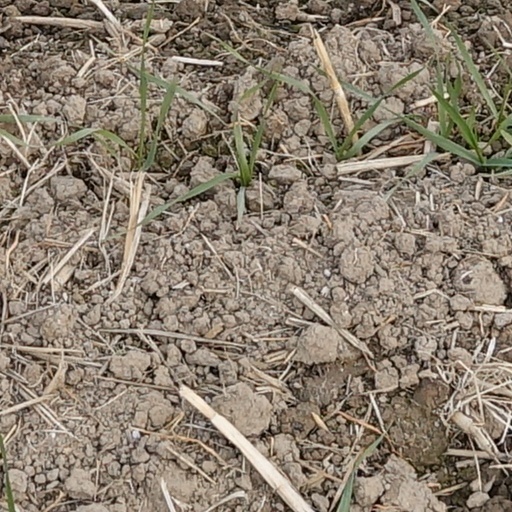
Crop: wheat